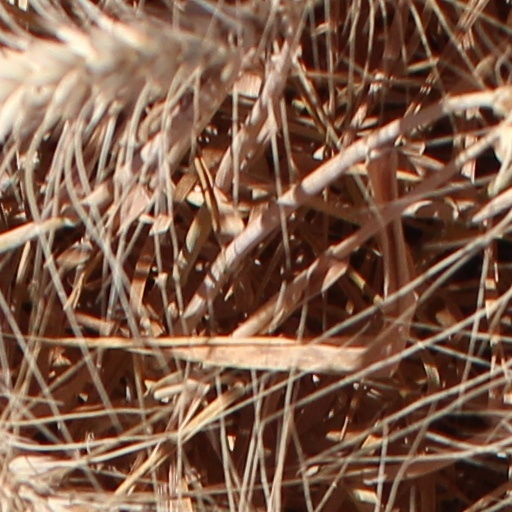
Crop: wheat